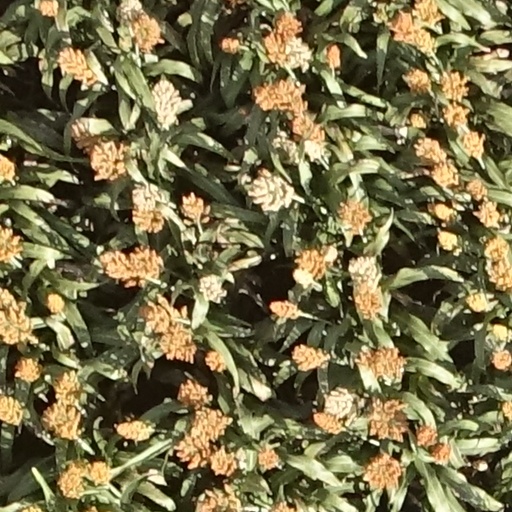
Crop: sorghum